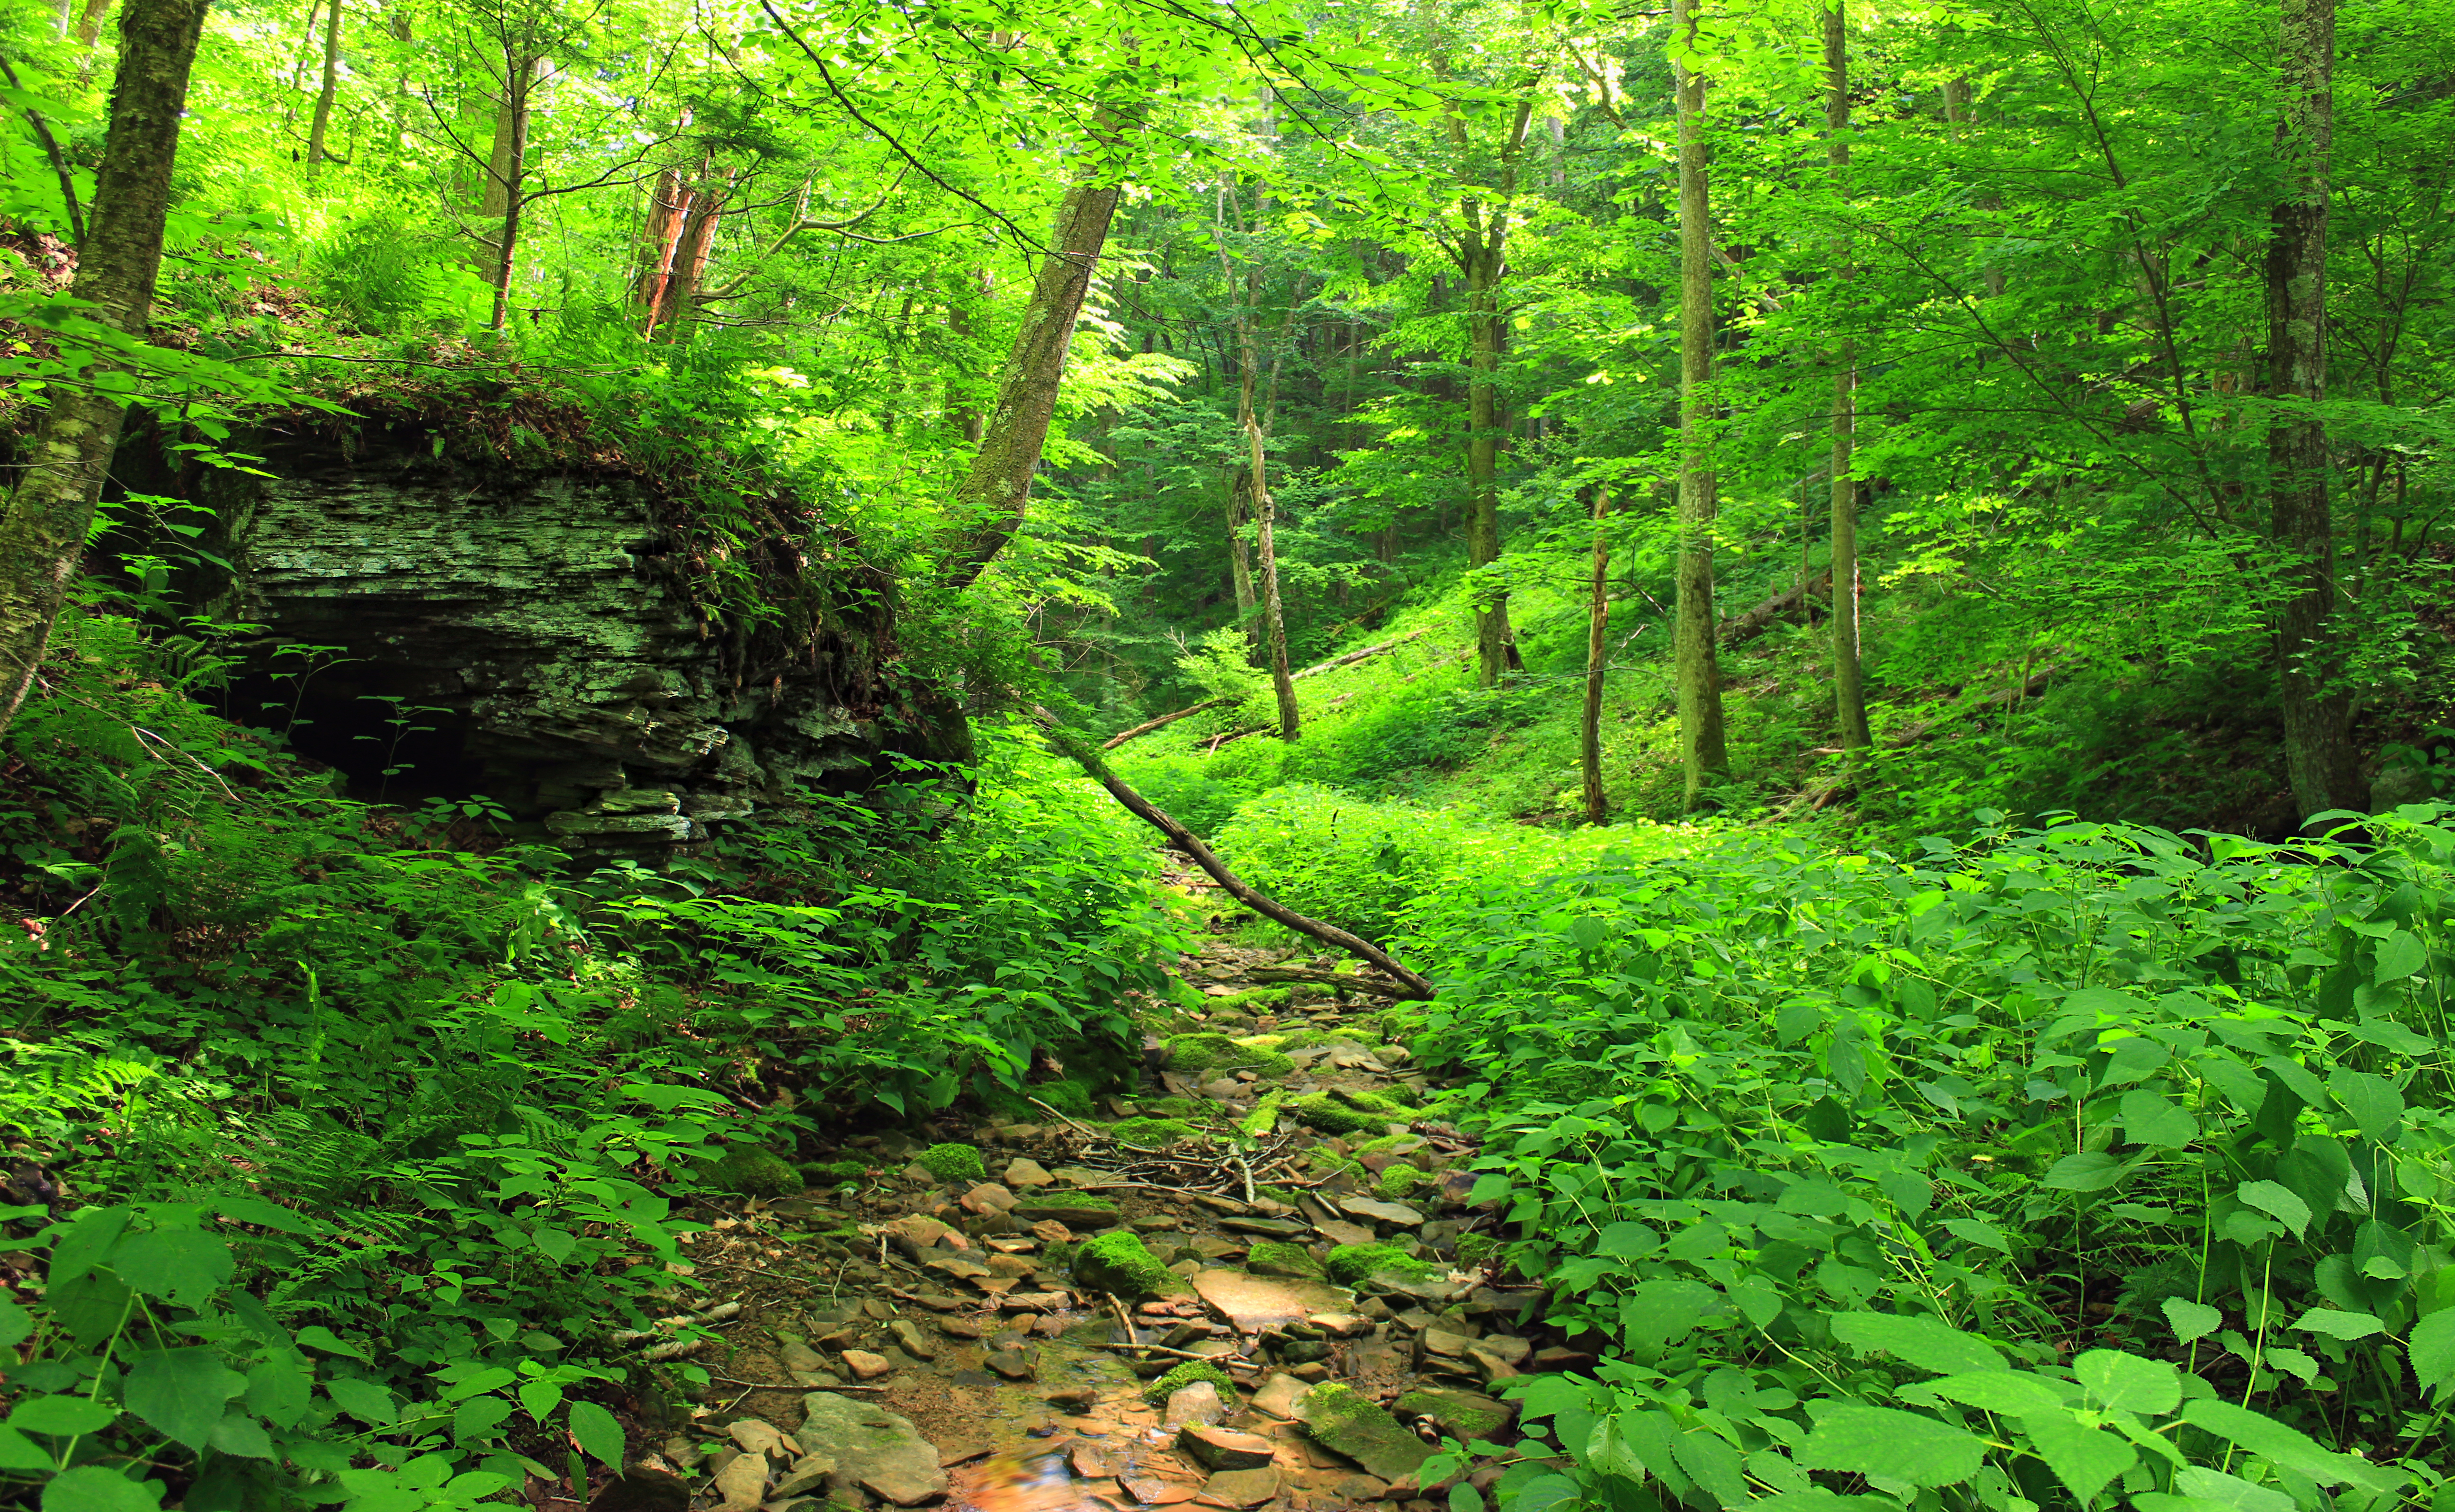
tree, nature, forest, creek, wilderness, hiking, trail, summer, stream, green, jungle, trees, rocks, creativecommons, vegetation, rainforest, clintoncounty, deciduous, riparian, headwaters, pennsylvaniawilds, ravine, pennsylvania, natureconservancy, patnc, ritchierun, woodland, habitat, ecosystem, nature reserve, biome, old growth forest, natural environment, geographical feature, temperate broadleaf and mixed forest, temperate coniferous forest, riparian forest